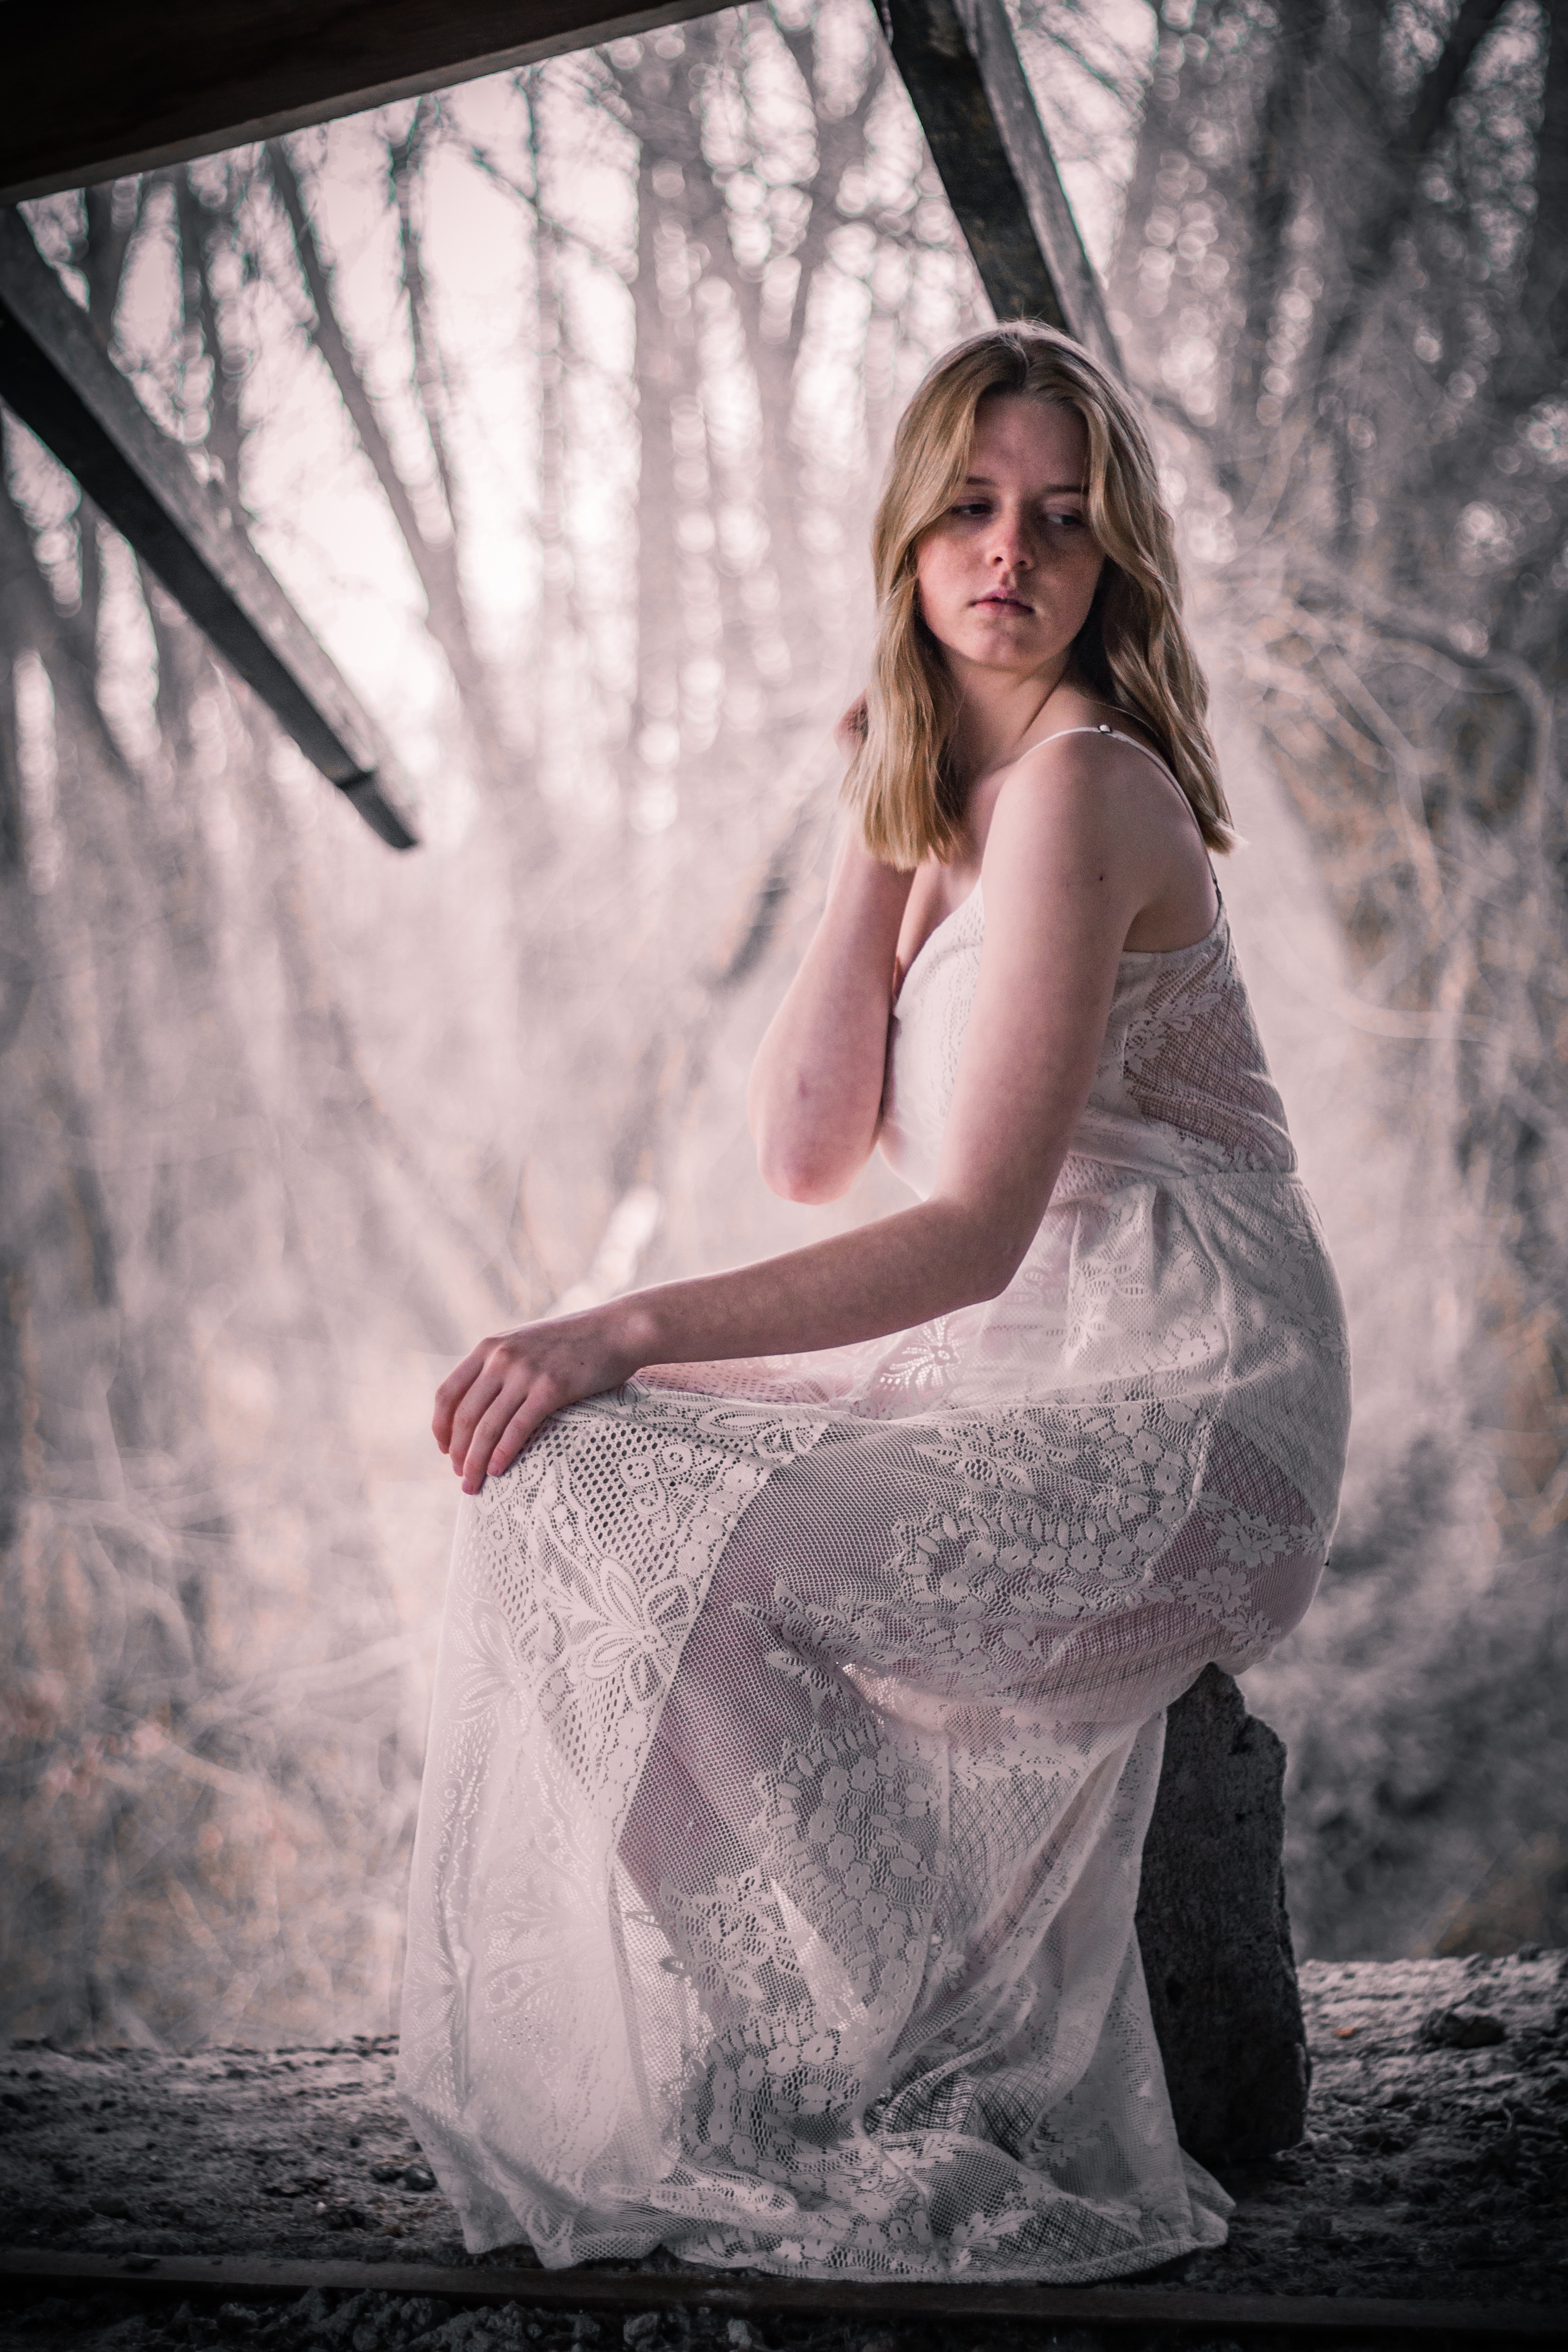
person, black and white, girl, woman, photography, portrait, model, spring, romance, fashion, lady, bride, dress, photograph, beauty, image, gown, photo shoot, monochrome photography, portrait photography, art model